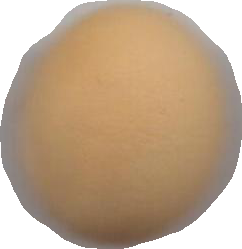
Variety: Grobogan